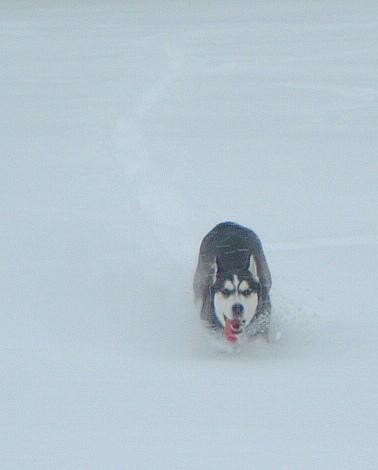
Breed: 232-n000083-Eskimo_dog